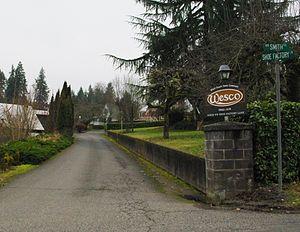
West Coast Shoe Company, communément appelée Wesco, est un fabricant américain de bottes pour hommes et femmes basé à Scappoose dans l'Oregon. L'entreprise fondée en 1918 fabrique toujours toutes ses bottes aux États-Unis. Wesco est connu pour la qualité de fabrication de ses bottes de travail particulièrement robustes. Ces chaussures sont utilisées entre autres par les monteurs de ligne, les bûcherons, les pompiers forestiers et les motards.